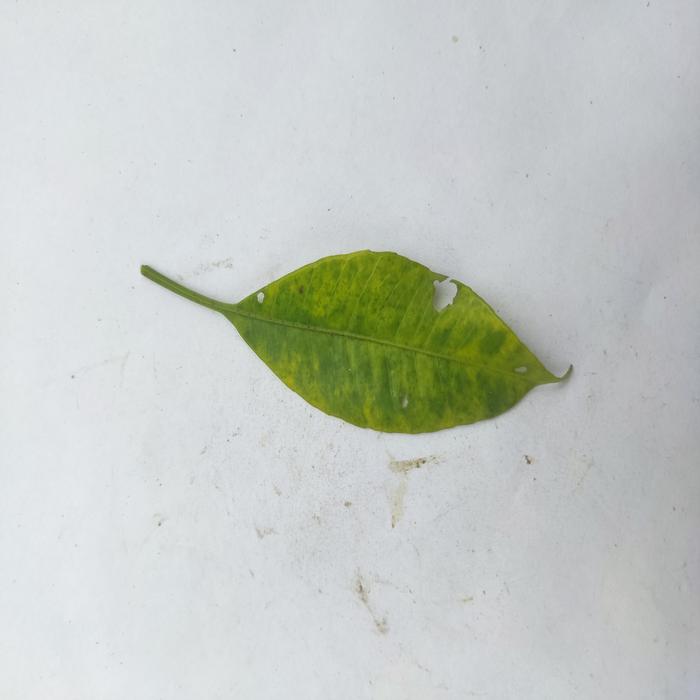
Crop: Hog Plum
Leaf condition: Anthracnose